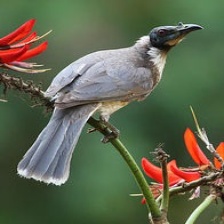
Species: NOISY FRIARBIRD
Scientific name: PHILEMON CORNICULATUS